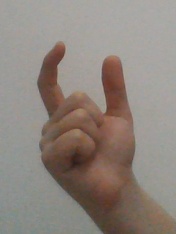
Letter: nun